Marshall, Michigan

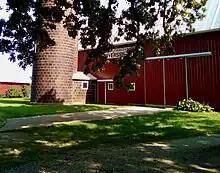
Located on the Marshall Megasite

In February 2023, Governor Gretchen Whitmer and Ford Motor Company announced the Marshall Megasite would become the site of Ford BlueOval Battery Park. The zoning changes on the property to allow for heavy industry were not made until May 1, 2023 by the Marshall City Council. Residents filed a petition for referendum on the zoning and their petition was rejected by the Marshall City Clerk and the Marshall City Council Members. A lawsuit was filed against the City by the ballot committee named "Committee for Marshall-Not the Megasite" The lawsuit was dismissed by the Circuit Court in early January 2024. The Committee for Marshall-Not the Megasite have filed an appeal. This committee was countersued by a committee with ties to Governor Whitmer's campaign committee.